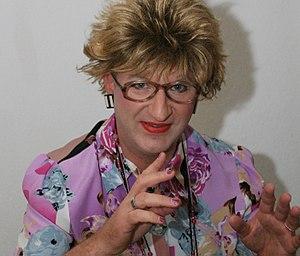
Le Berliner Kabarett Anstalt est un cabaret berlinois situé dans l'arrondissement de Friedrichshain-Kreuzberg, au 34 de la rue Mehringdamm.